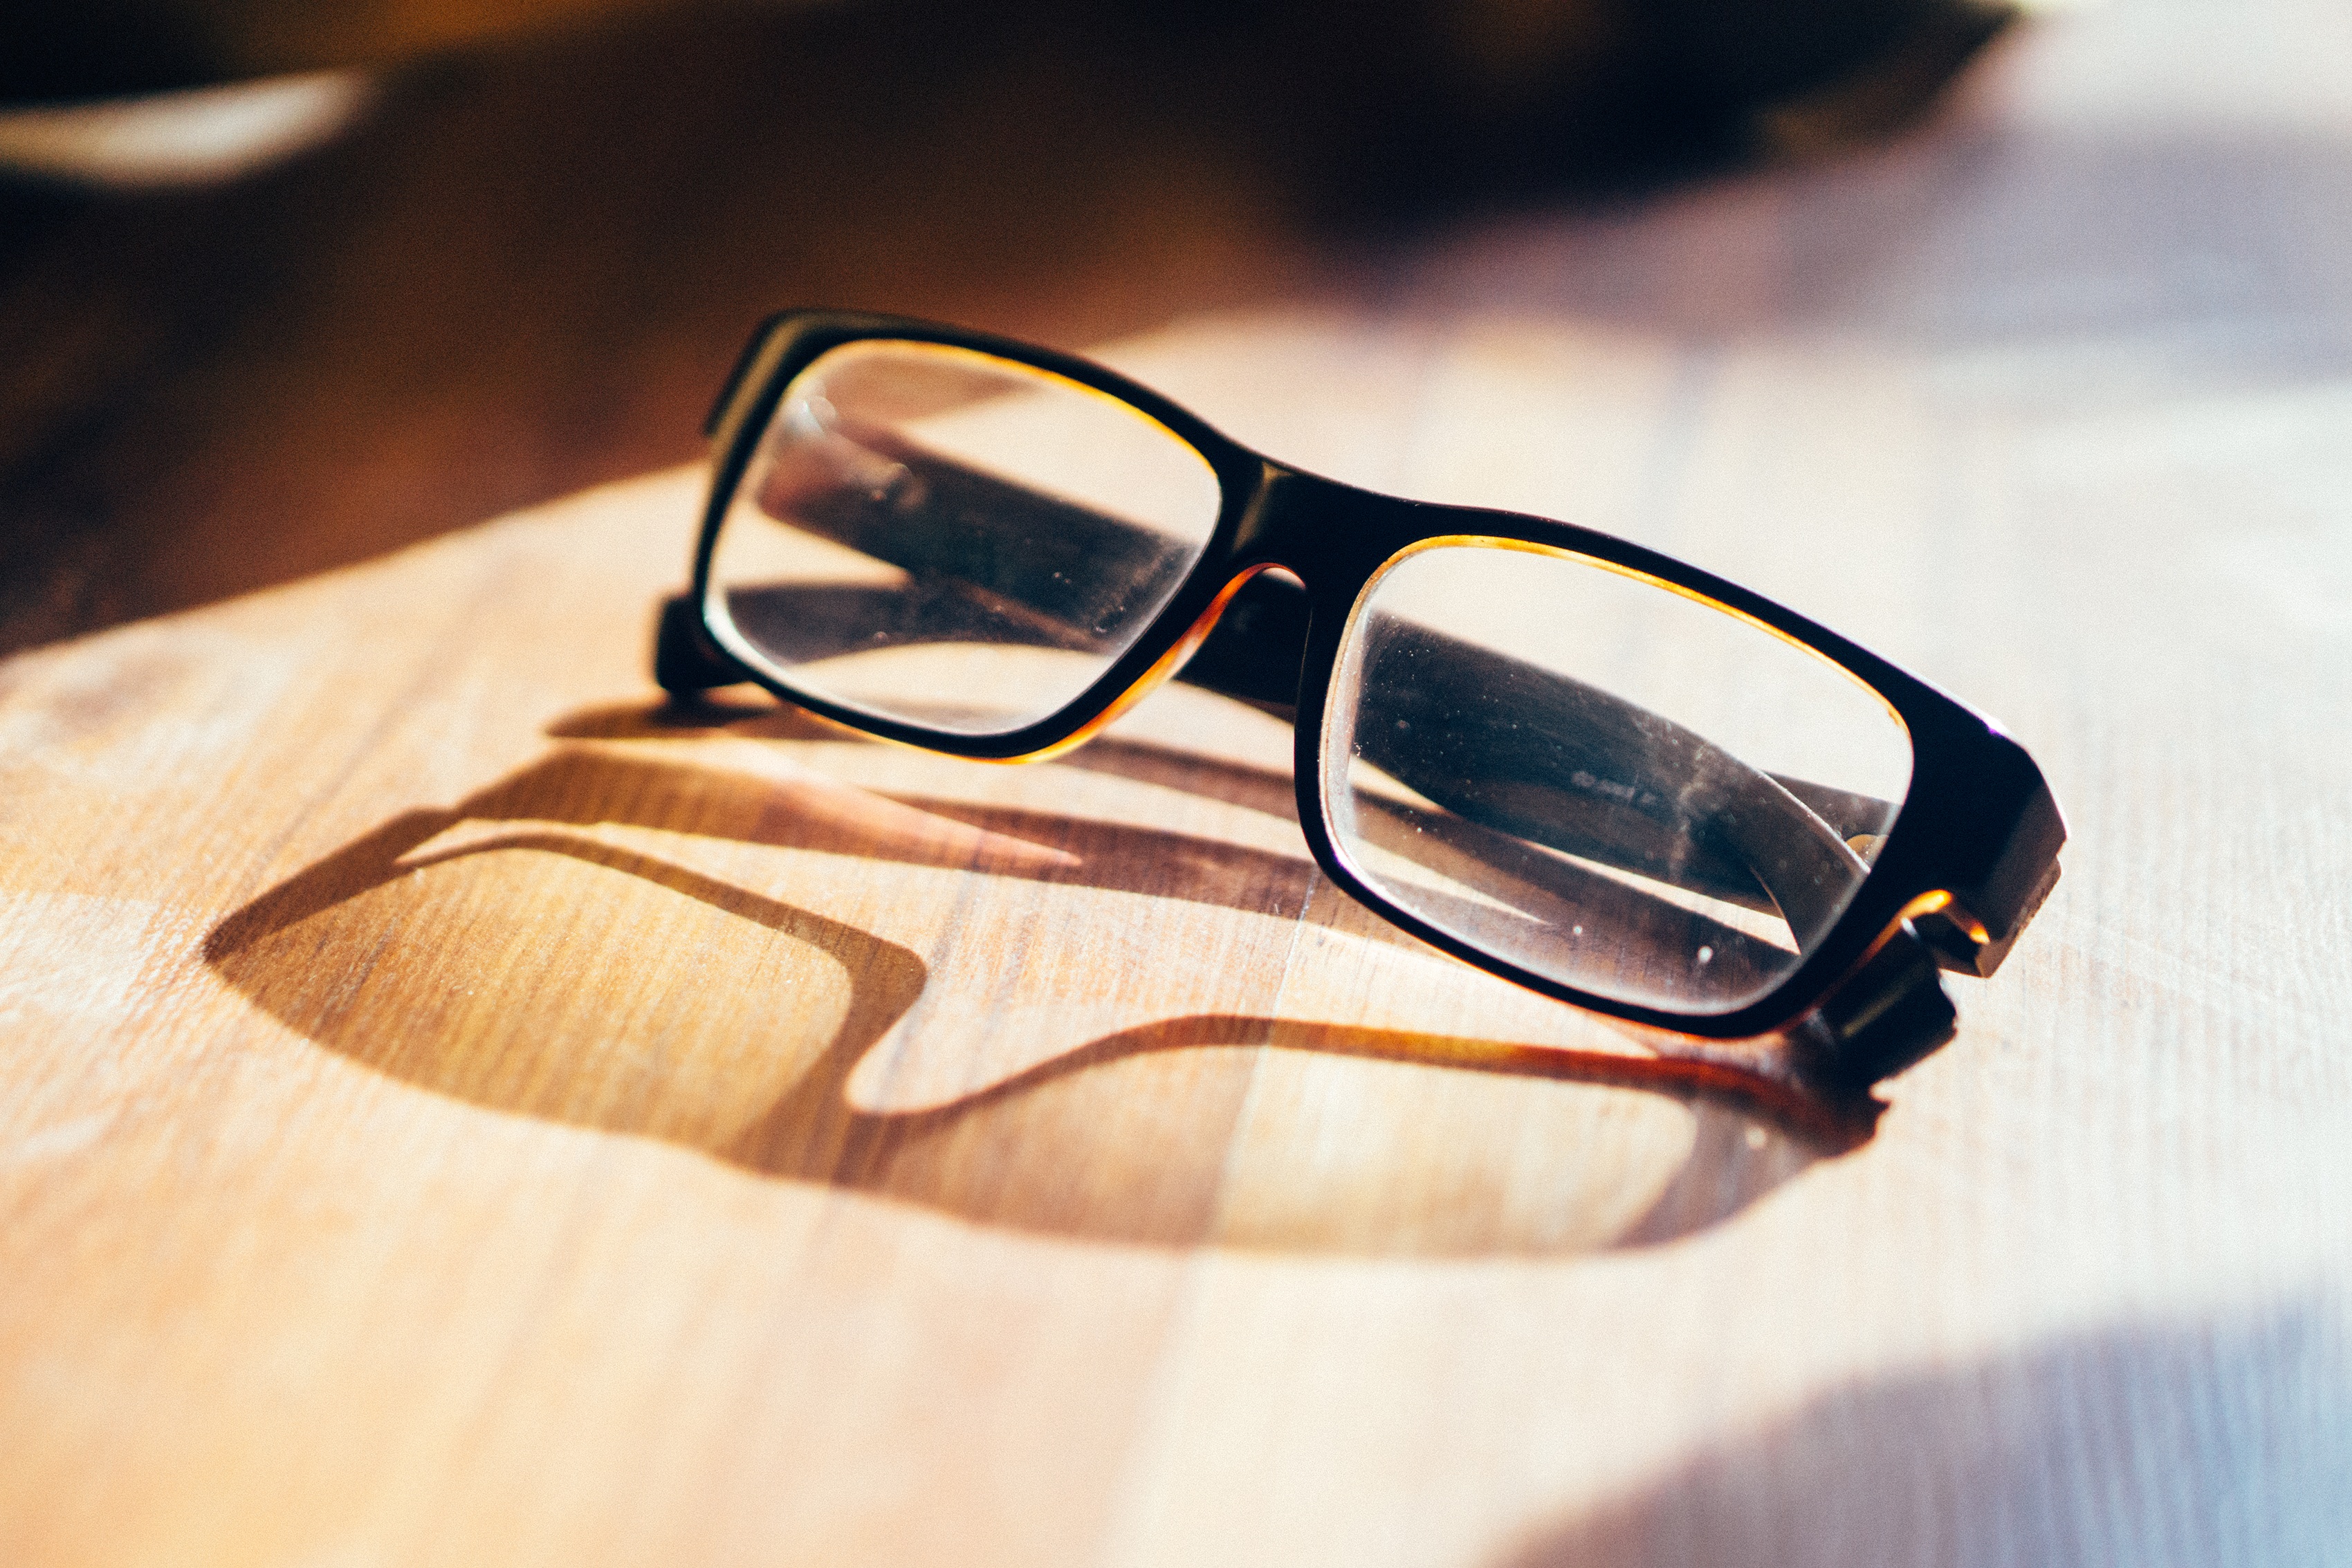
reading, spectacles, sunglasses, vision, glasses, eyeglasses, goggles, eyewear, accessory, eyesight, vision care